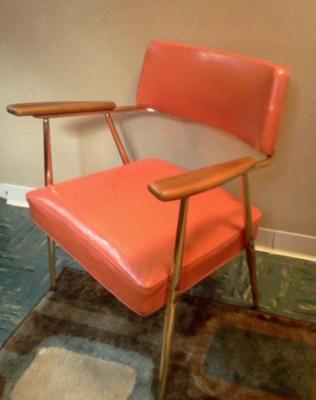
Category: chair